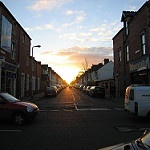
Scene: Outdoor